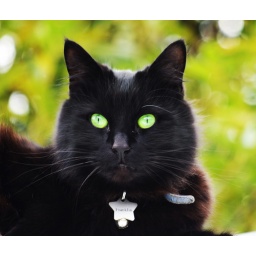
Franklin the black cat who we met at Chartwell House, in Kent and was happy to pose!